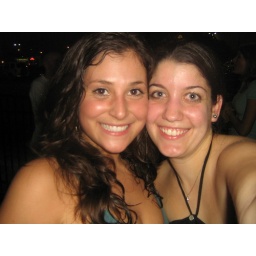
The girl responsible for getting us in the bar with no cover